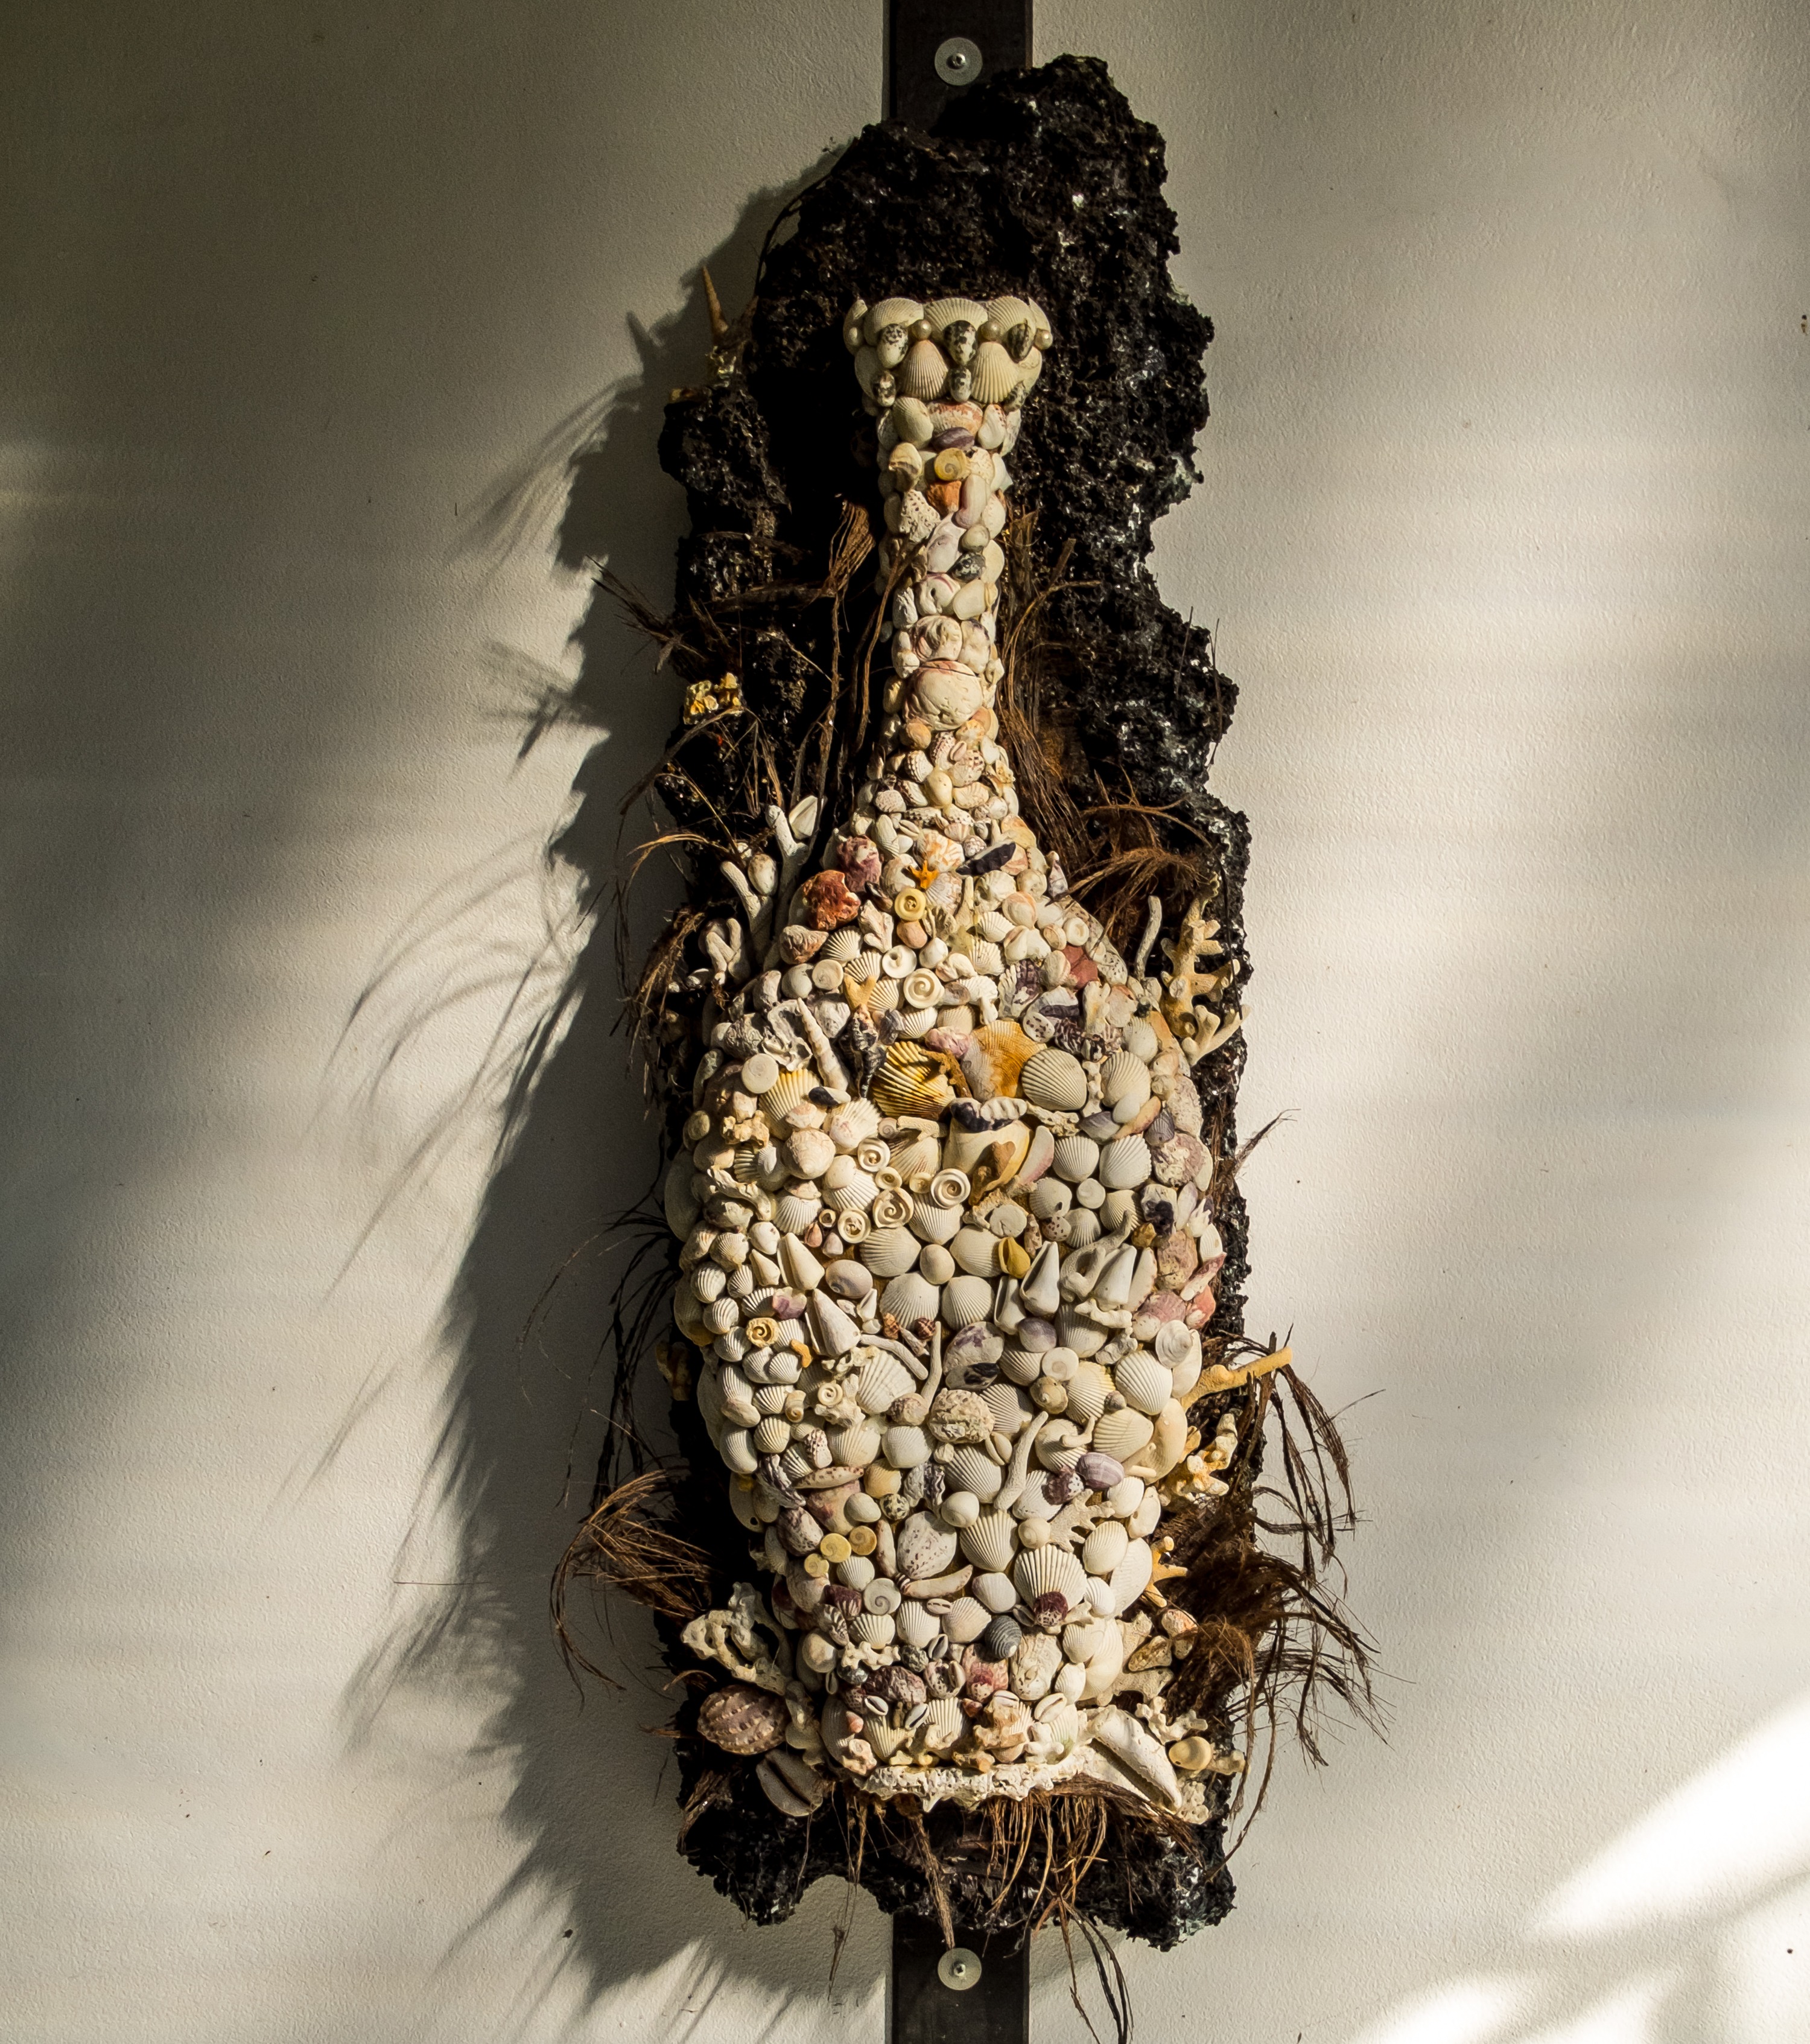
flower, vase, pattern, craft, lighting, close up, sculpture, art, design, light fixture, shell picture